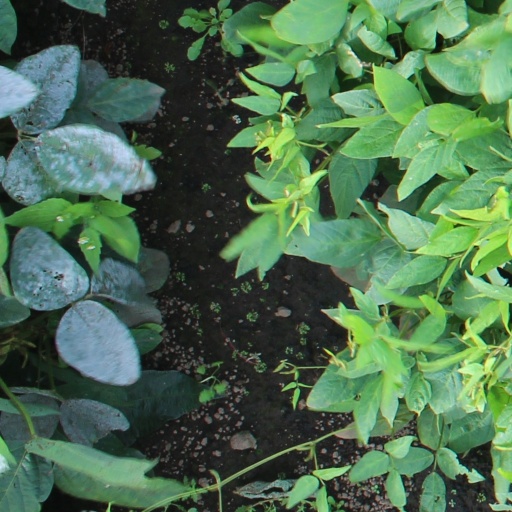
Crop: soybean